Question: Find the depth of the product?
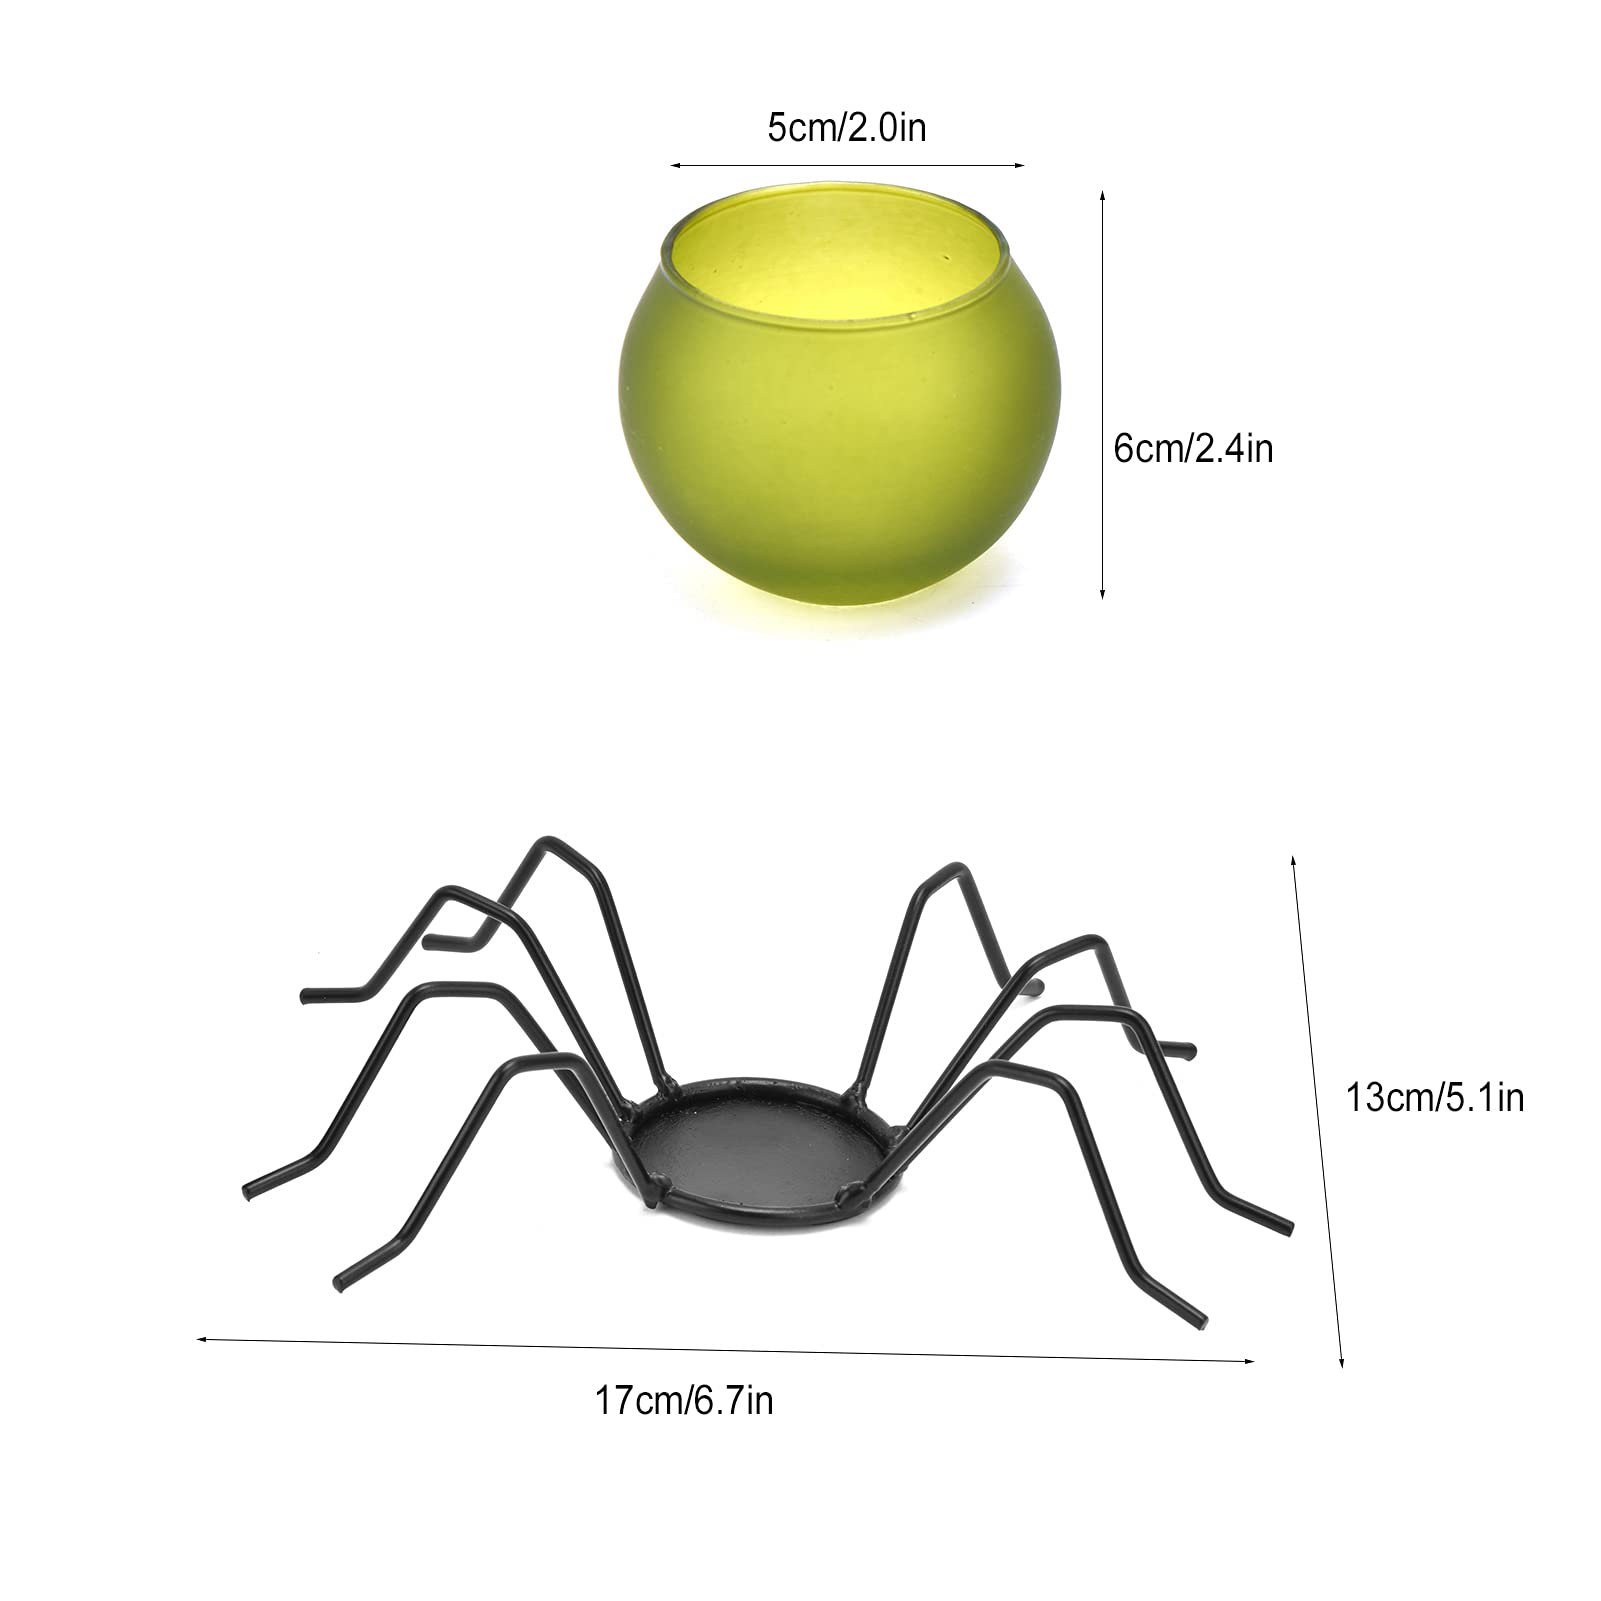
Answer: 17.0 centimetre